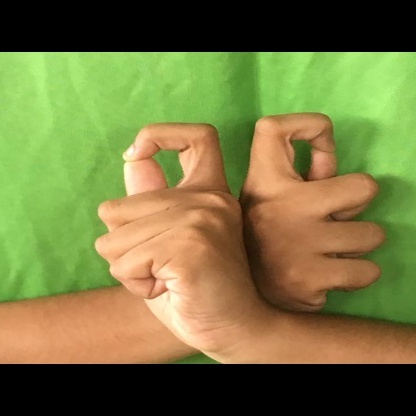
Mudra: Berunda